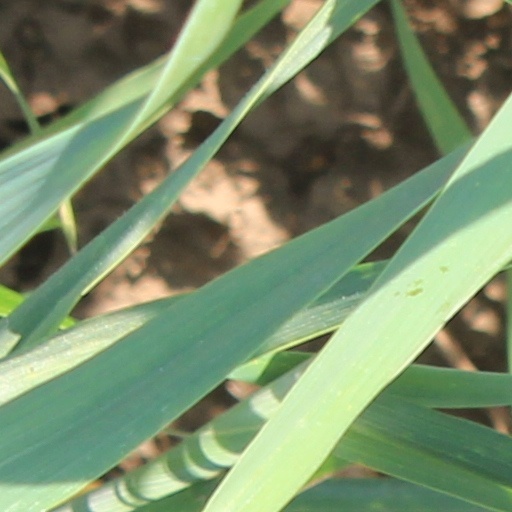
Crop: wheat